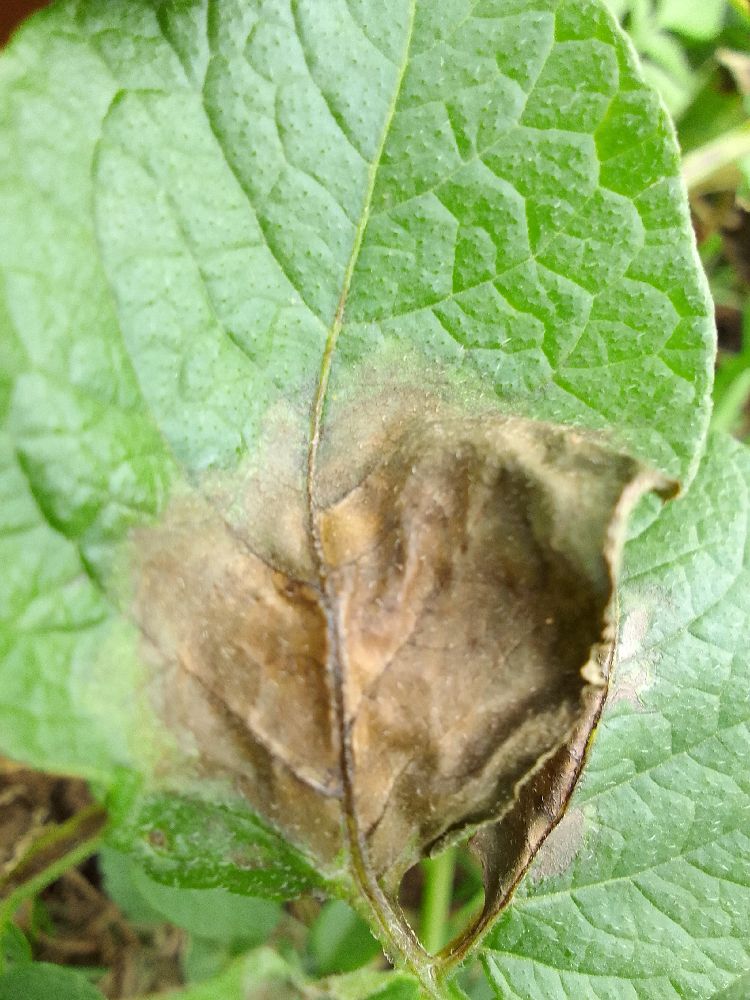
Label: Late blight